Bernardo José Herrera

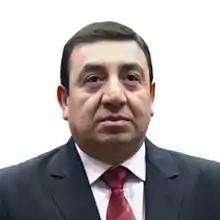

Bernardo José Herrera (born 1 February 1958) is an Argentine politician who is a member of the Chamber of Deputies of Argentina. A member of the Justicialist Party and the Civic Front for Santiago, he first assumed office in April 2019 replacing Hugo Orlando Infante, who had died. He was later elected in his own right in 2021.